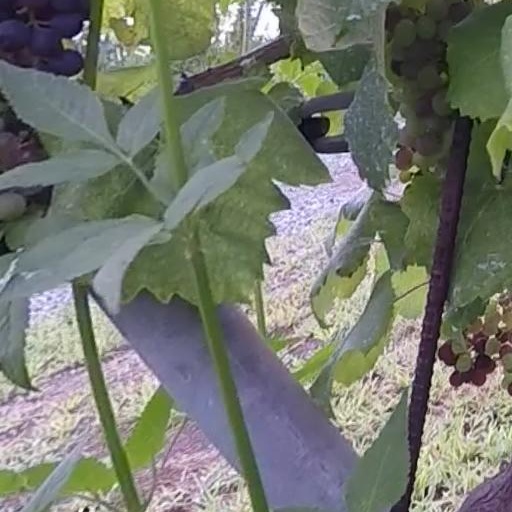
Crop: grape